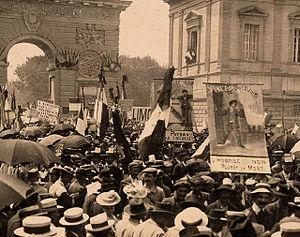
La foule des viticulteurs manifestant devant le palais de justice de Montpellier (Hérault, France).
La révolte des vignerons du Languedoc en 1907 désigne un vaste mouvement de manifestations survenu en 1907, dans le Languedoc et en pays catalan, réprimé par le cabinet Clemenceau. Fruit d'une grave crise viticole survenue au début du XXᵉ siècle, ce mouvement, aussi appelé « révolte des gueux » du Midi, a été marqué par la fraternisation du 17ᵉ régiment d'infanterie de ligne avec les manifestants, à Béziers.
La rue Foch est une voie de la commune de Montpellier, dans le département de l'Hérault en région Occitanie. Elle est réalisée, en 1205, lors de la construction de la seconde enceinte fortifiée dénommée « Clôture commune » et permet d'accéder à la porte du rempart dite Porte du Peyrou.
La Troisième République, ou IIIᵉ République, est le régime républicain en vigueur en France de septembre 1870 à juillet 1940, soit pendant presque 70 ans, le premier à s'imposer en France dans la durée depuis 1789. En effet, la France a expérimenté, en 80 ans, sept régimes politiques : trois monarchies constitutionnelles, deux républiques et deux empires. Ces difficultés contribuent à expliquer les hésitations de l'Assemblée nationale, qui met neuf ans, de 1870 à 1879, pour renoncer à la royauté et proposer une troisième constitution républicaine.